Bernhardin II von Herberstein

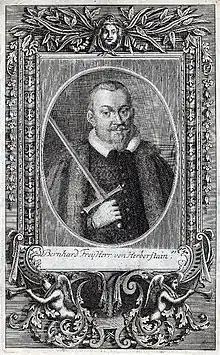
Bernhardin II. von Herberstein (Tripota)

Bernhard II. von Herberstein (1566 - 30 July 1624) was an Austrian nobleman, who was Reichsfreiherr of Neuberg and Gutenhag, Prince of Lankowitz in the Duchy of Carinthia, and Lord of the lordships of Herberstein, Reifenstein and Krems.